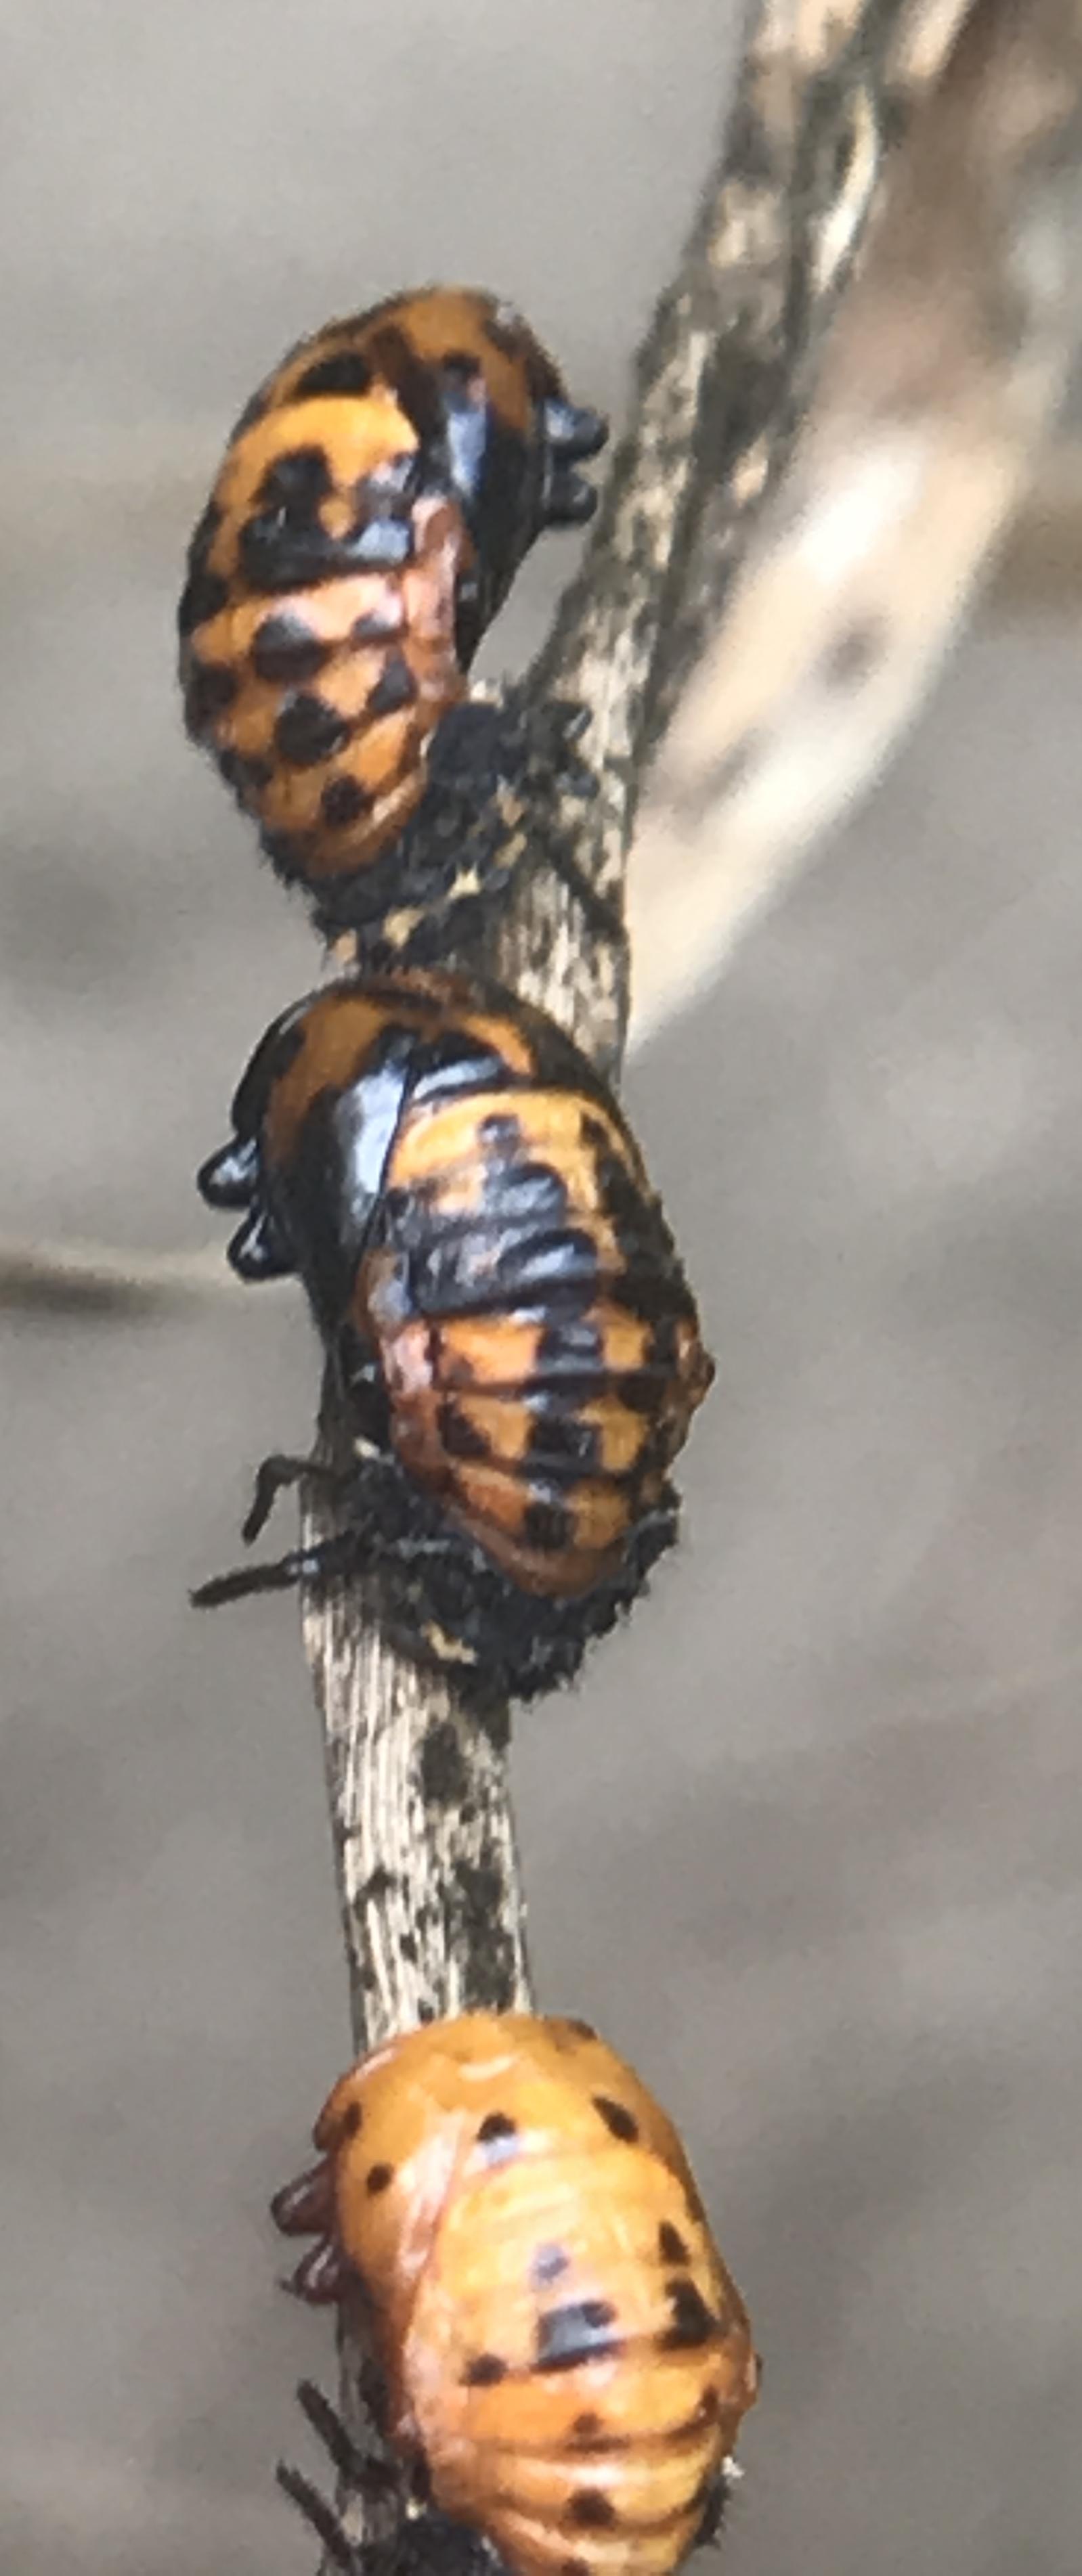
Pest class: predators